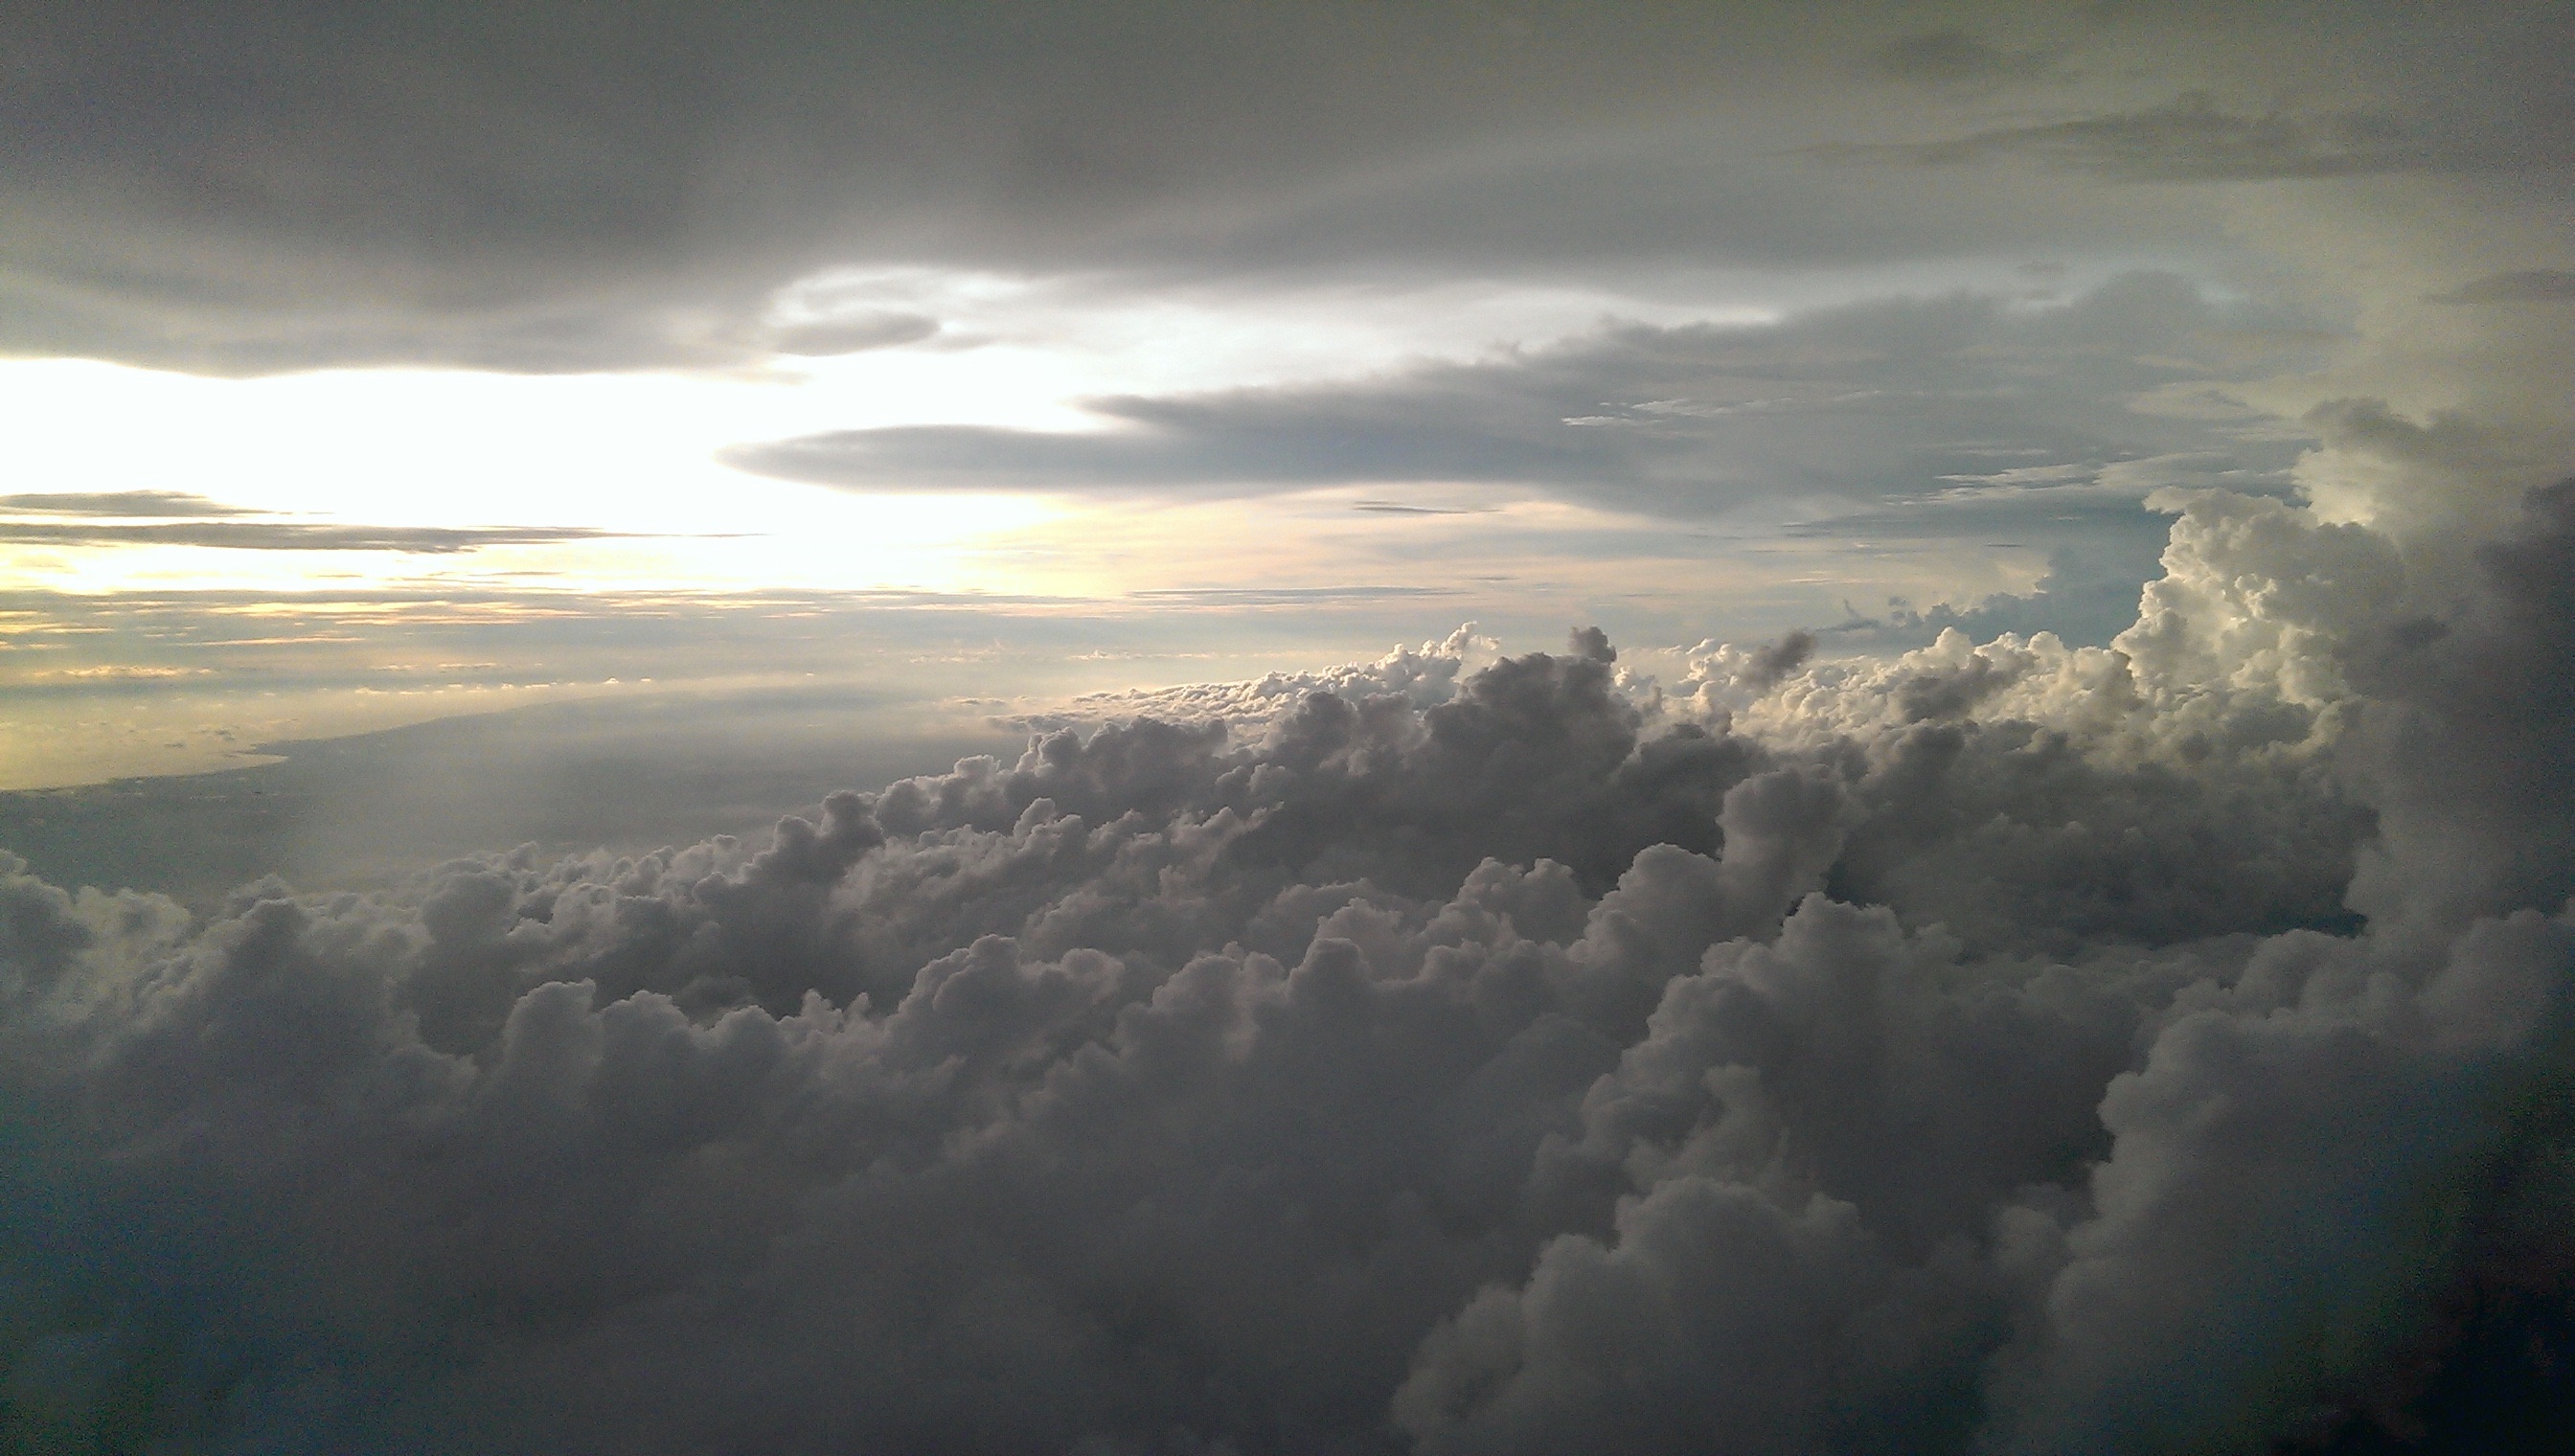
horizon, mountain, cloud, sky, sunrise, mist, sunlight, morning, dawn, atmosphere, dusk, weather, storm, cumulus, plain, meteorological phenomenon, atmospheric phenomenon, atmosphere of earth